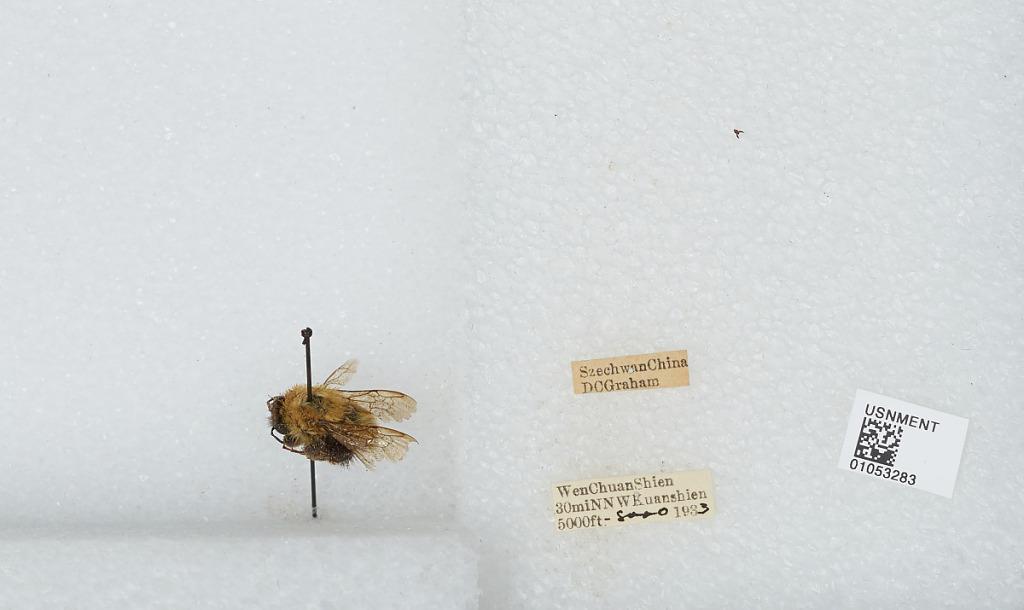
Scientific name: Bombus sp.
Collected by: D. Graham
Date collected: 1933--
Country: China
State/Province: Sichuan
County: Wenchuan Xian
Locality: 30 mi NNW Kuanshien